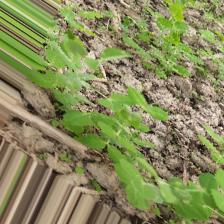
Label: Normal